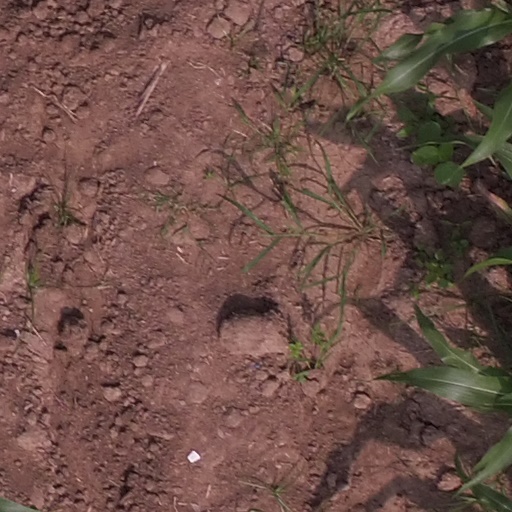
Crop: maize; corn